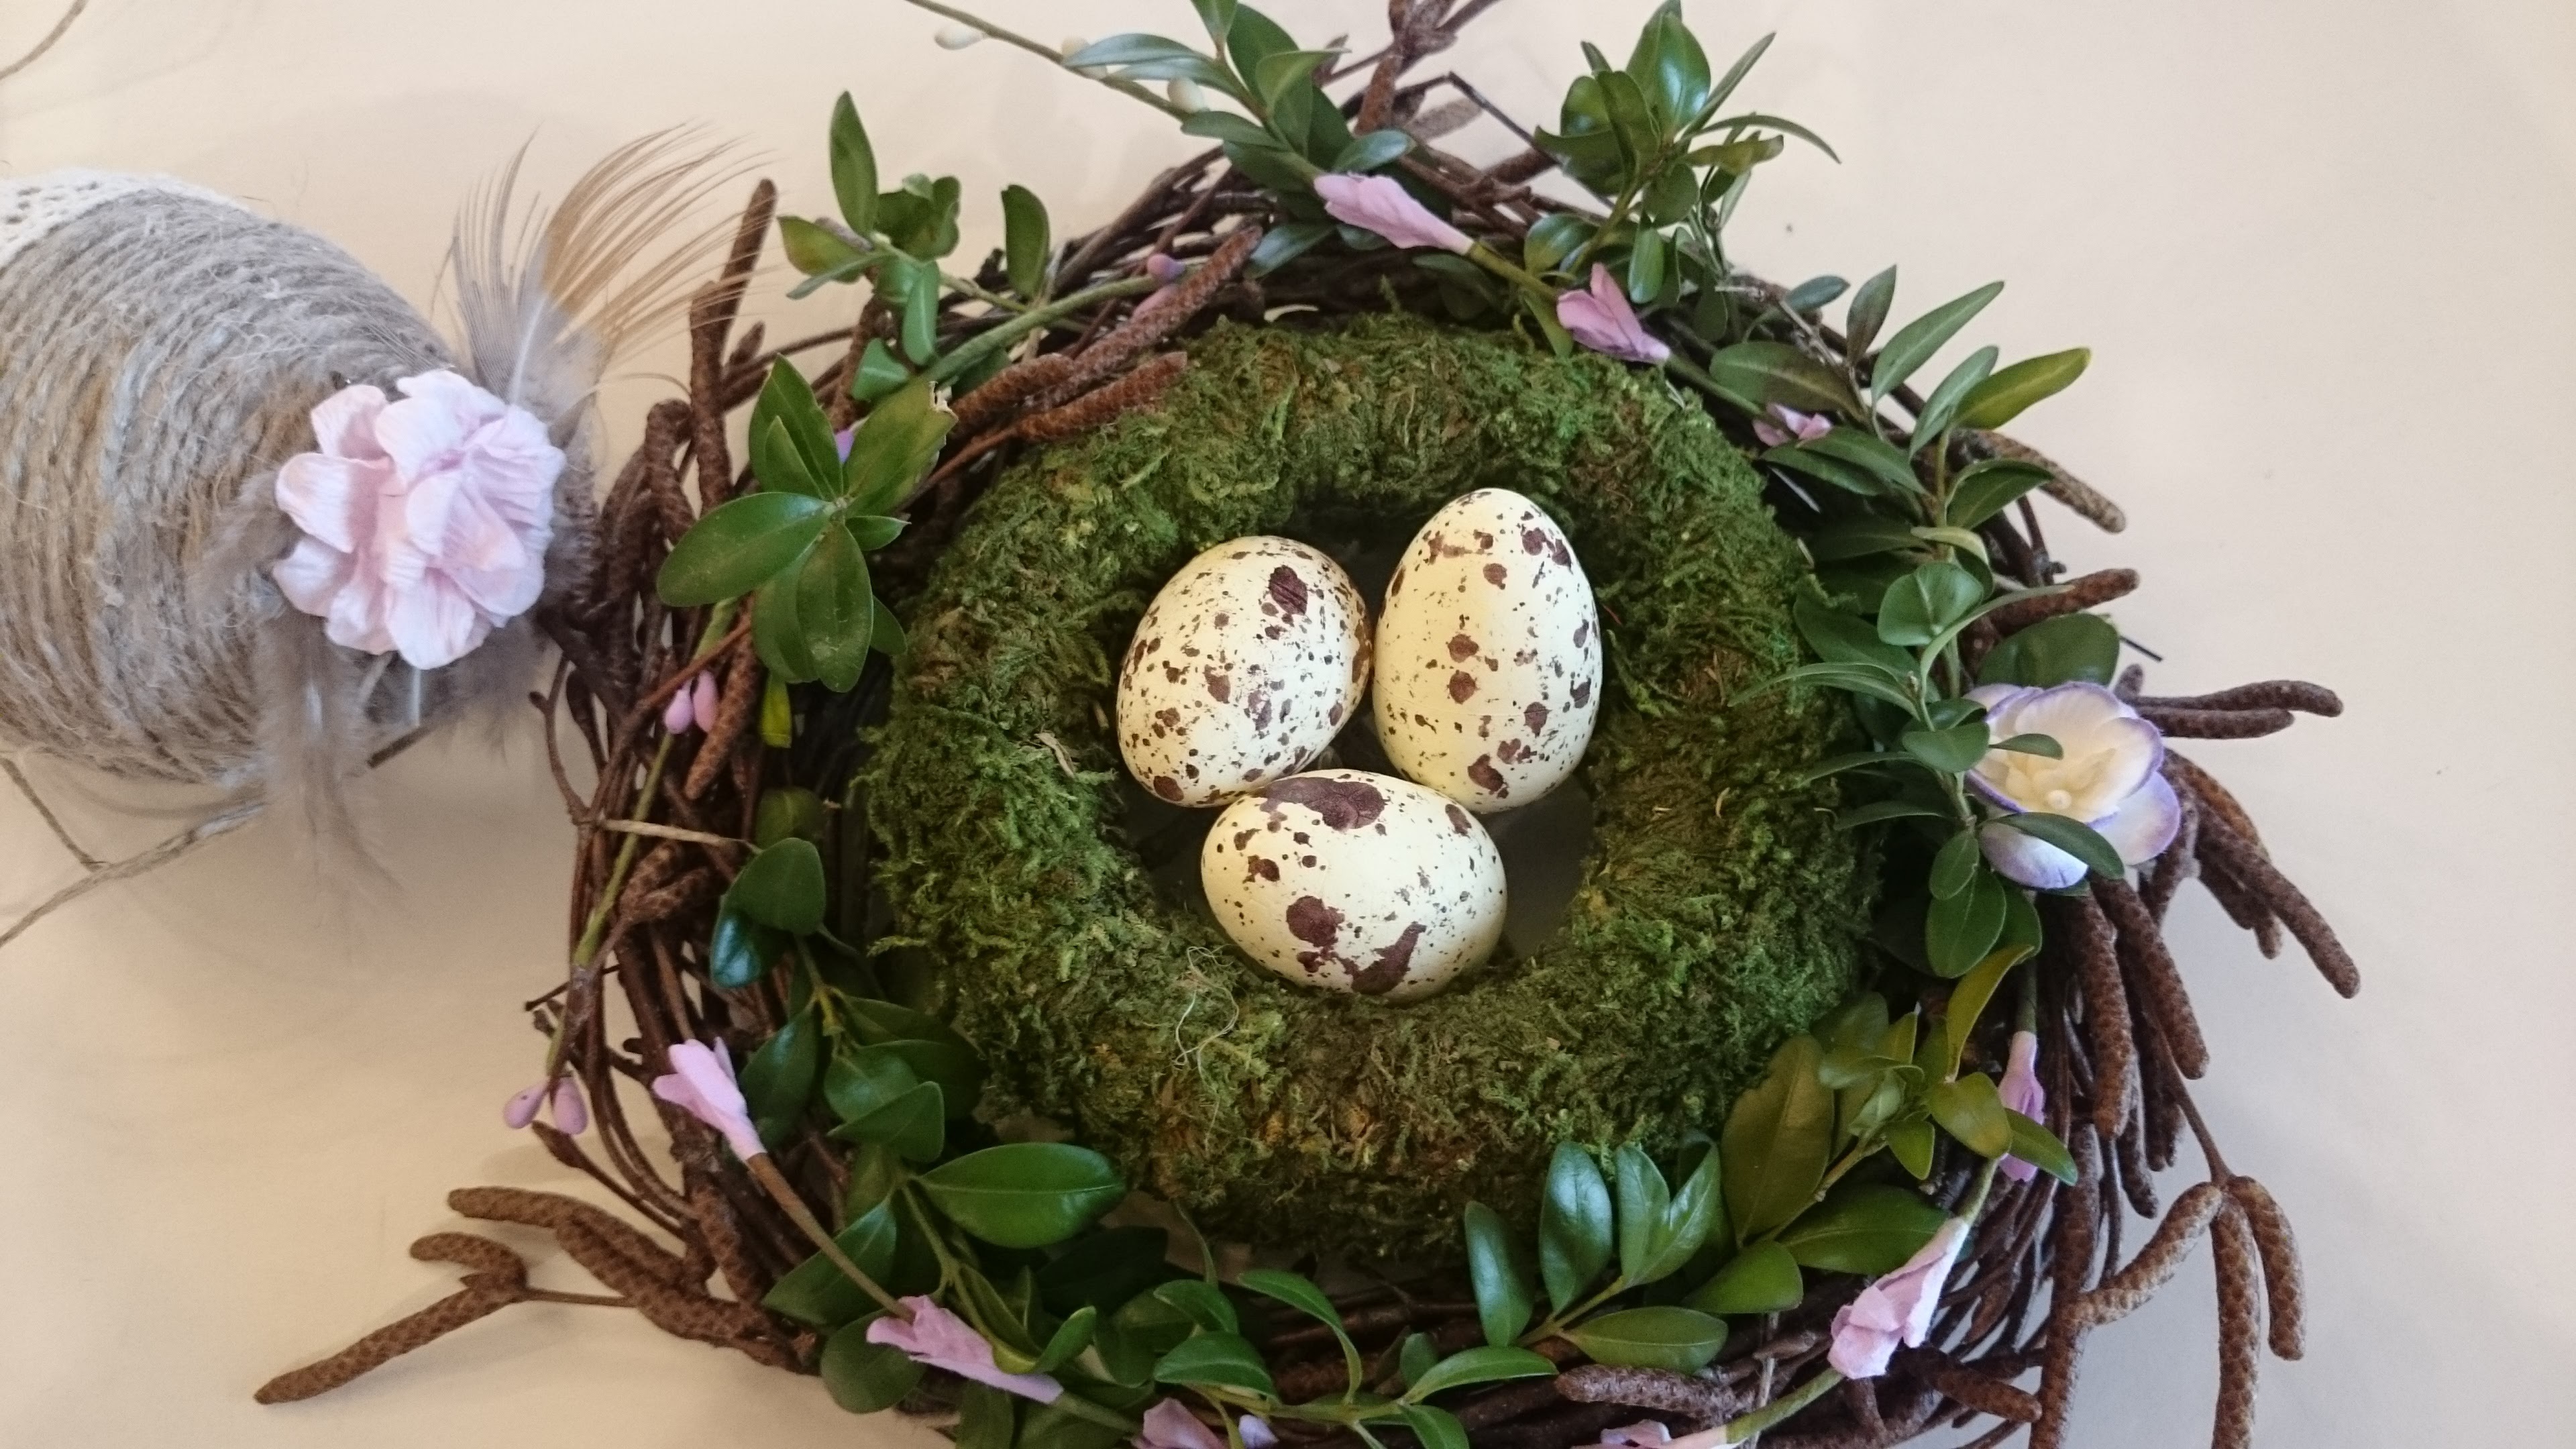
flower, reed, decoration, egg, wreath, ornament, flowers, christmas decoration, easter, floristry, easter eggs, christmas ornaments, floral design, easter basket, easter symbol, easter holidays, easter composition, flower arranging